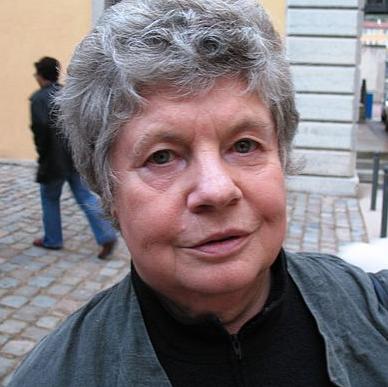
Age: 70